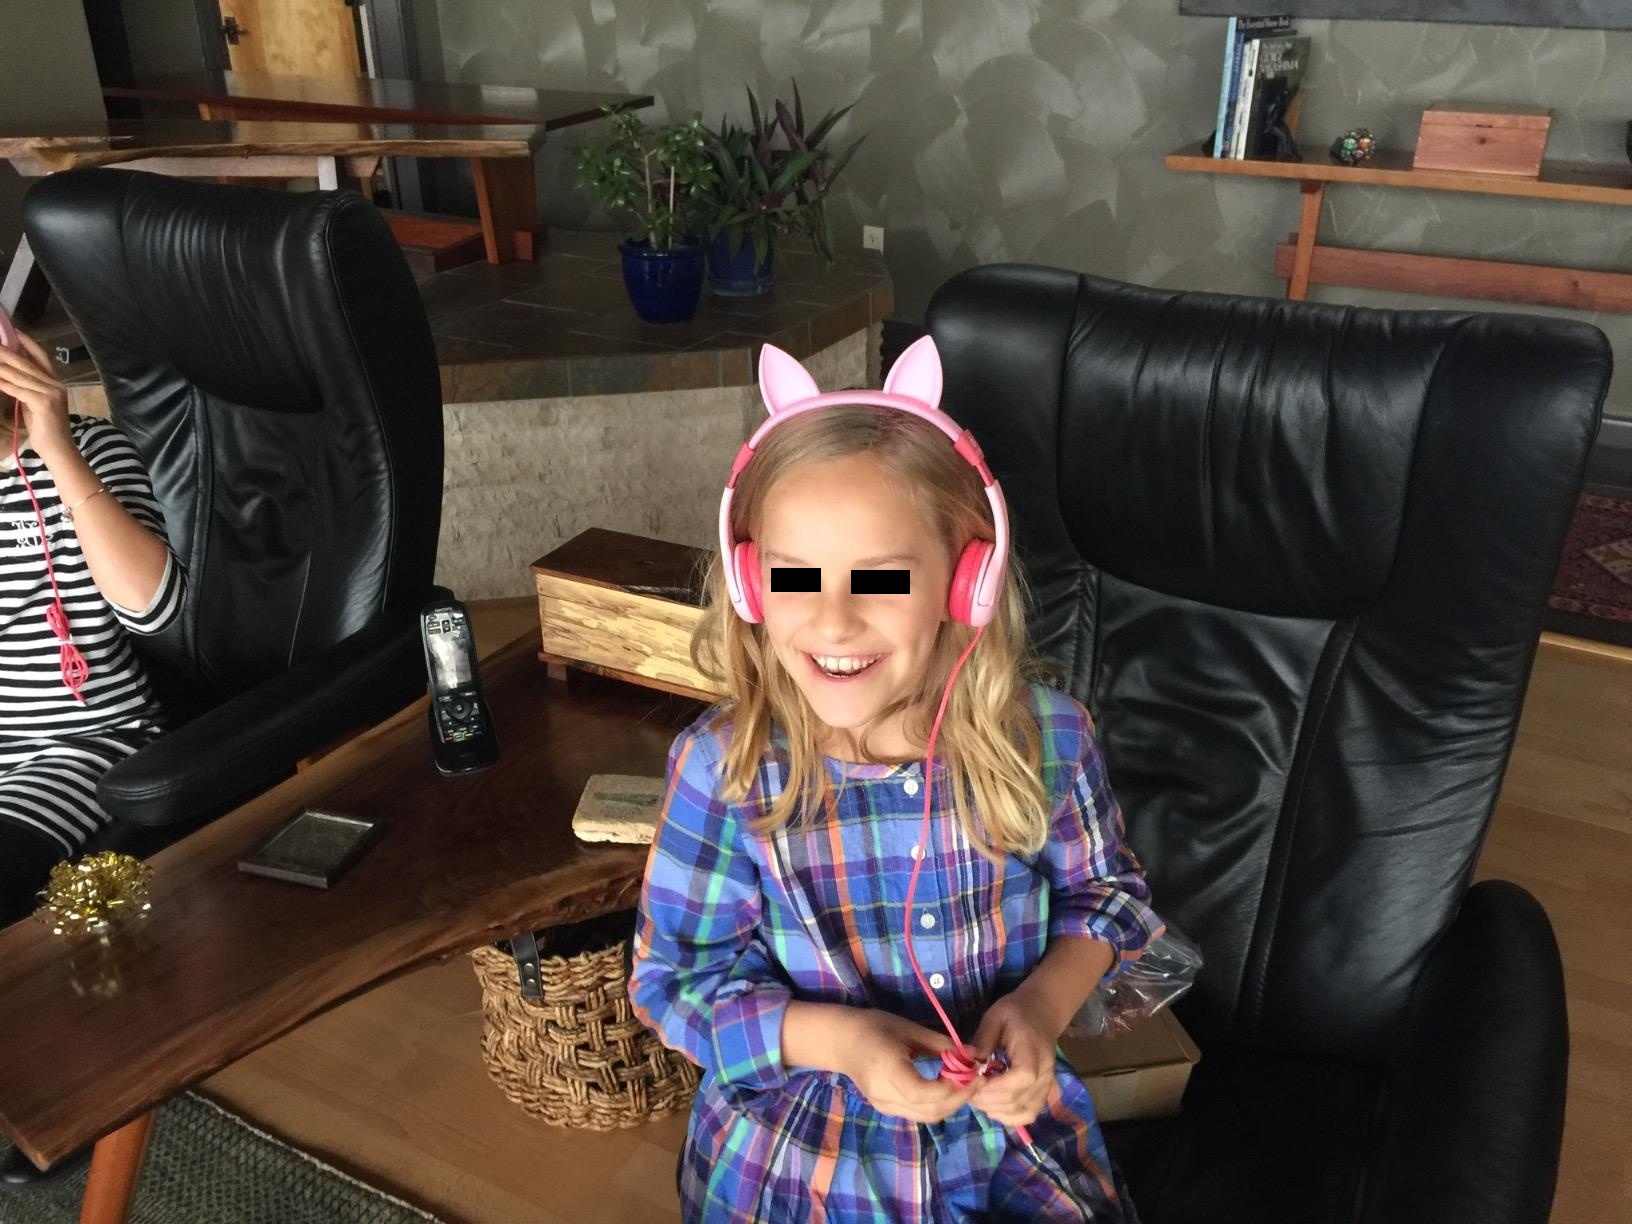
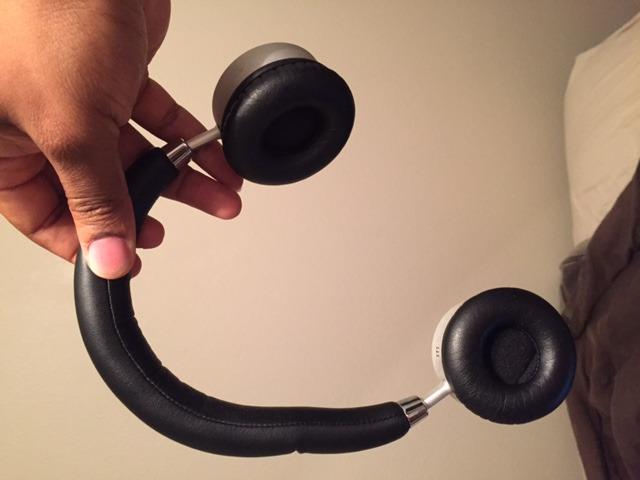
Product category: headphones
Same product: no